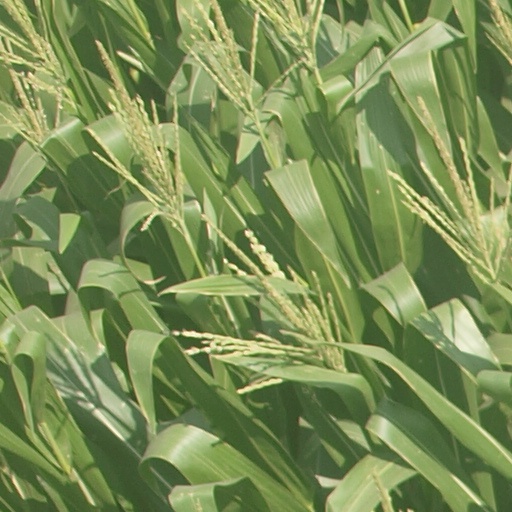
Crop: maize; corn